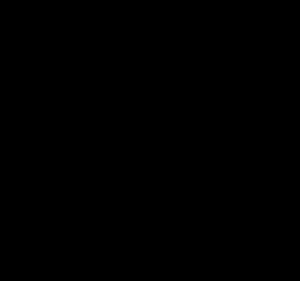
Acylhalid
Acylhalid
Et acylhalid er en kemisk forbindelse, der er dannet fra en oxosyre ved at erstatte en hydroxylgruppe med en halidgruppe.